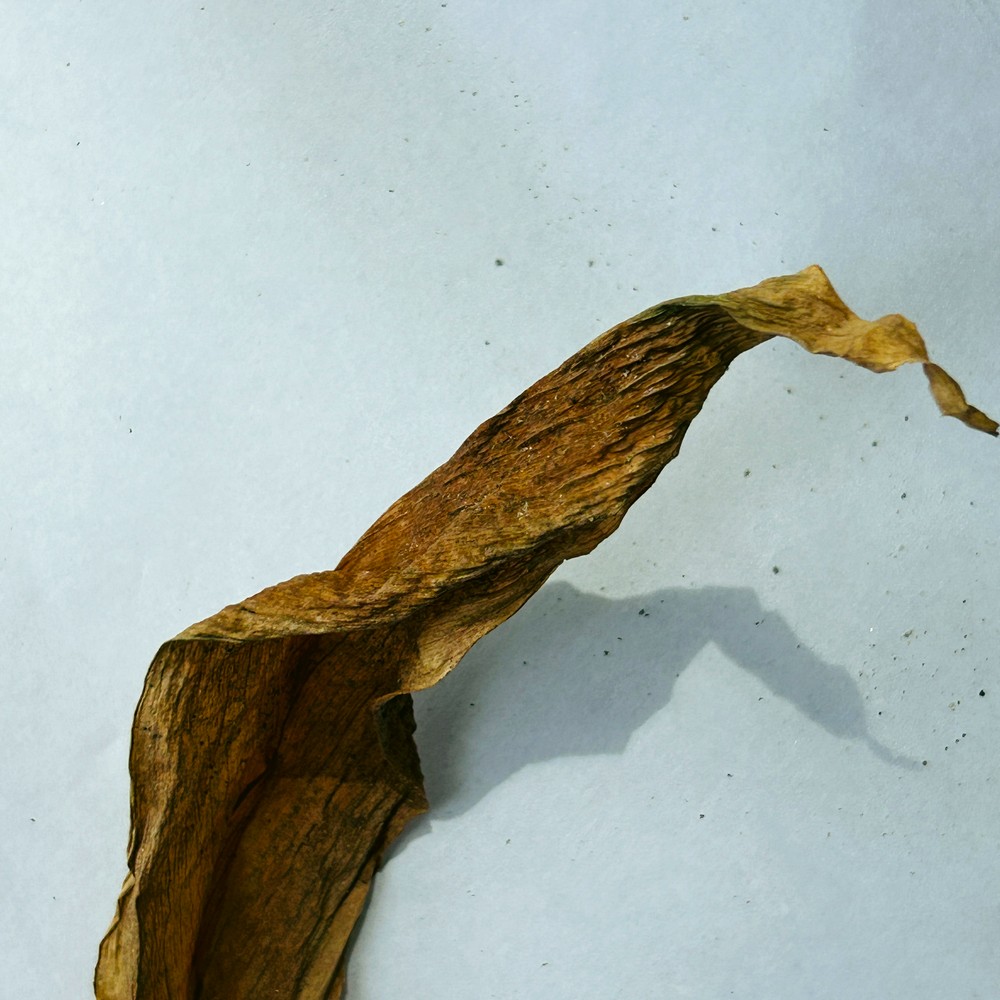
Label: Dry Leaf